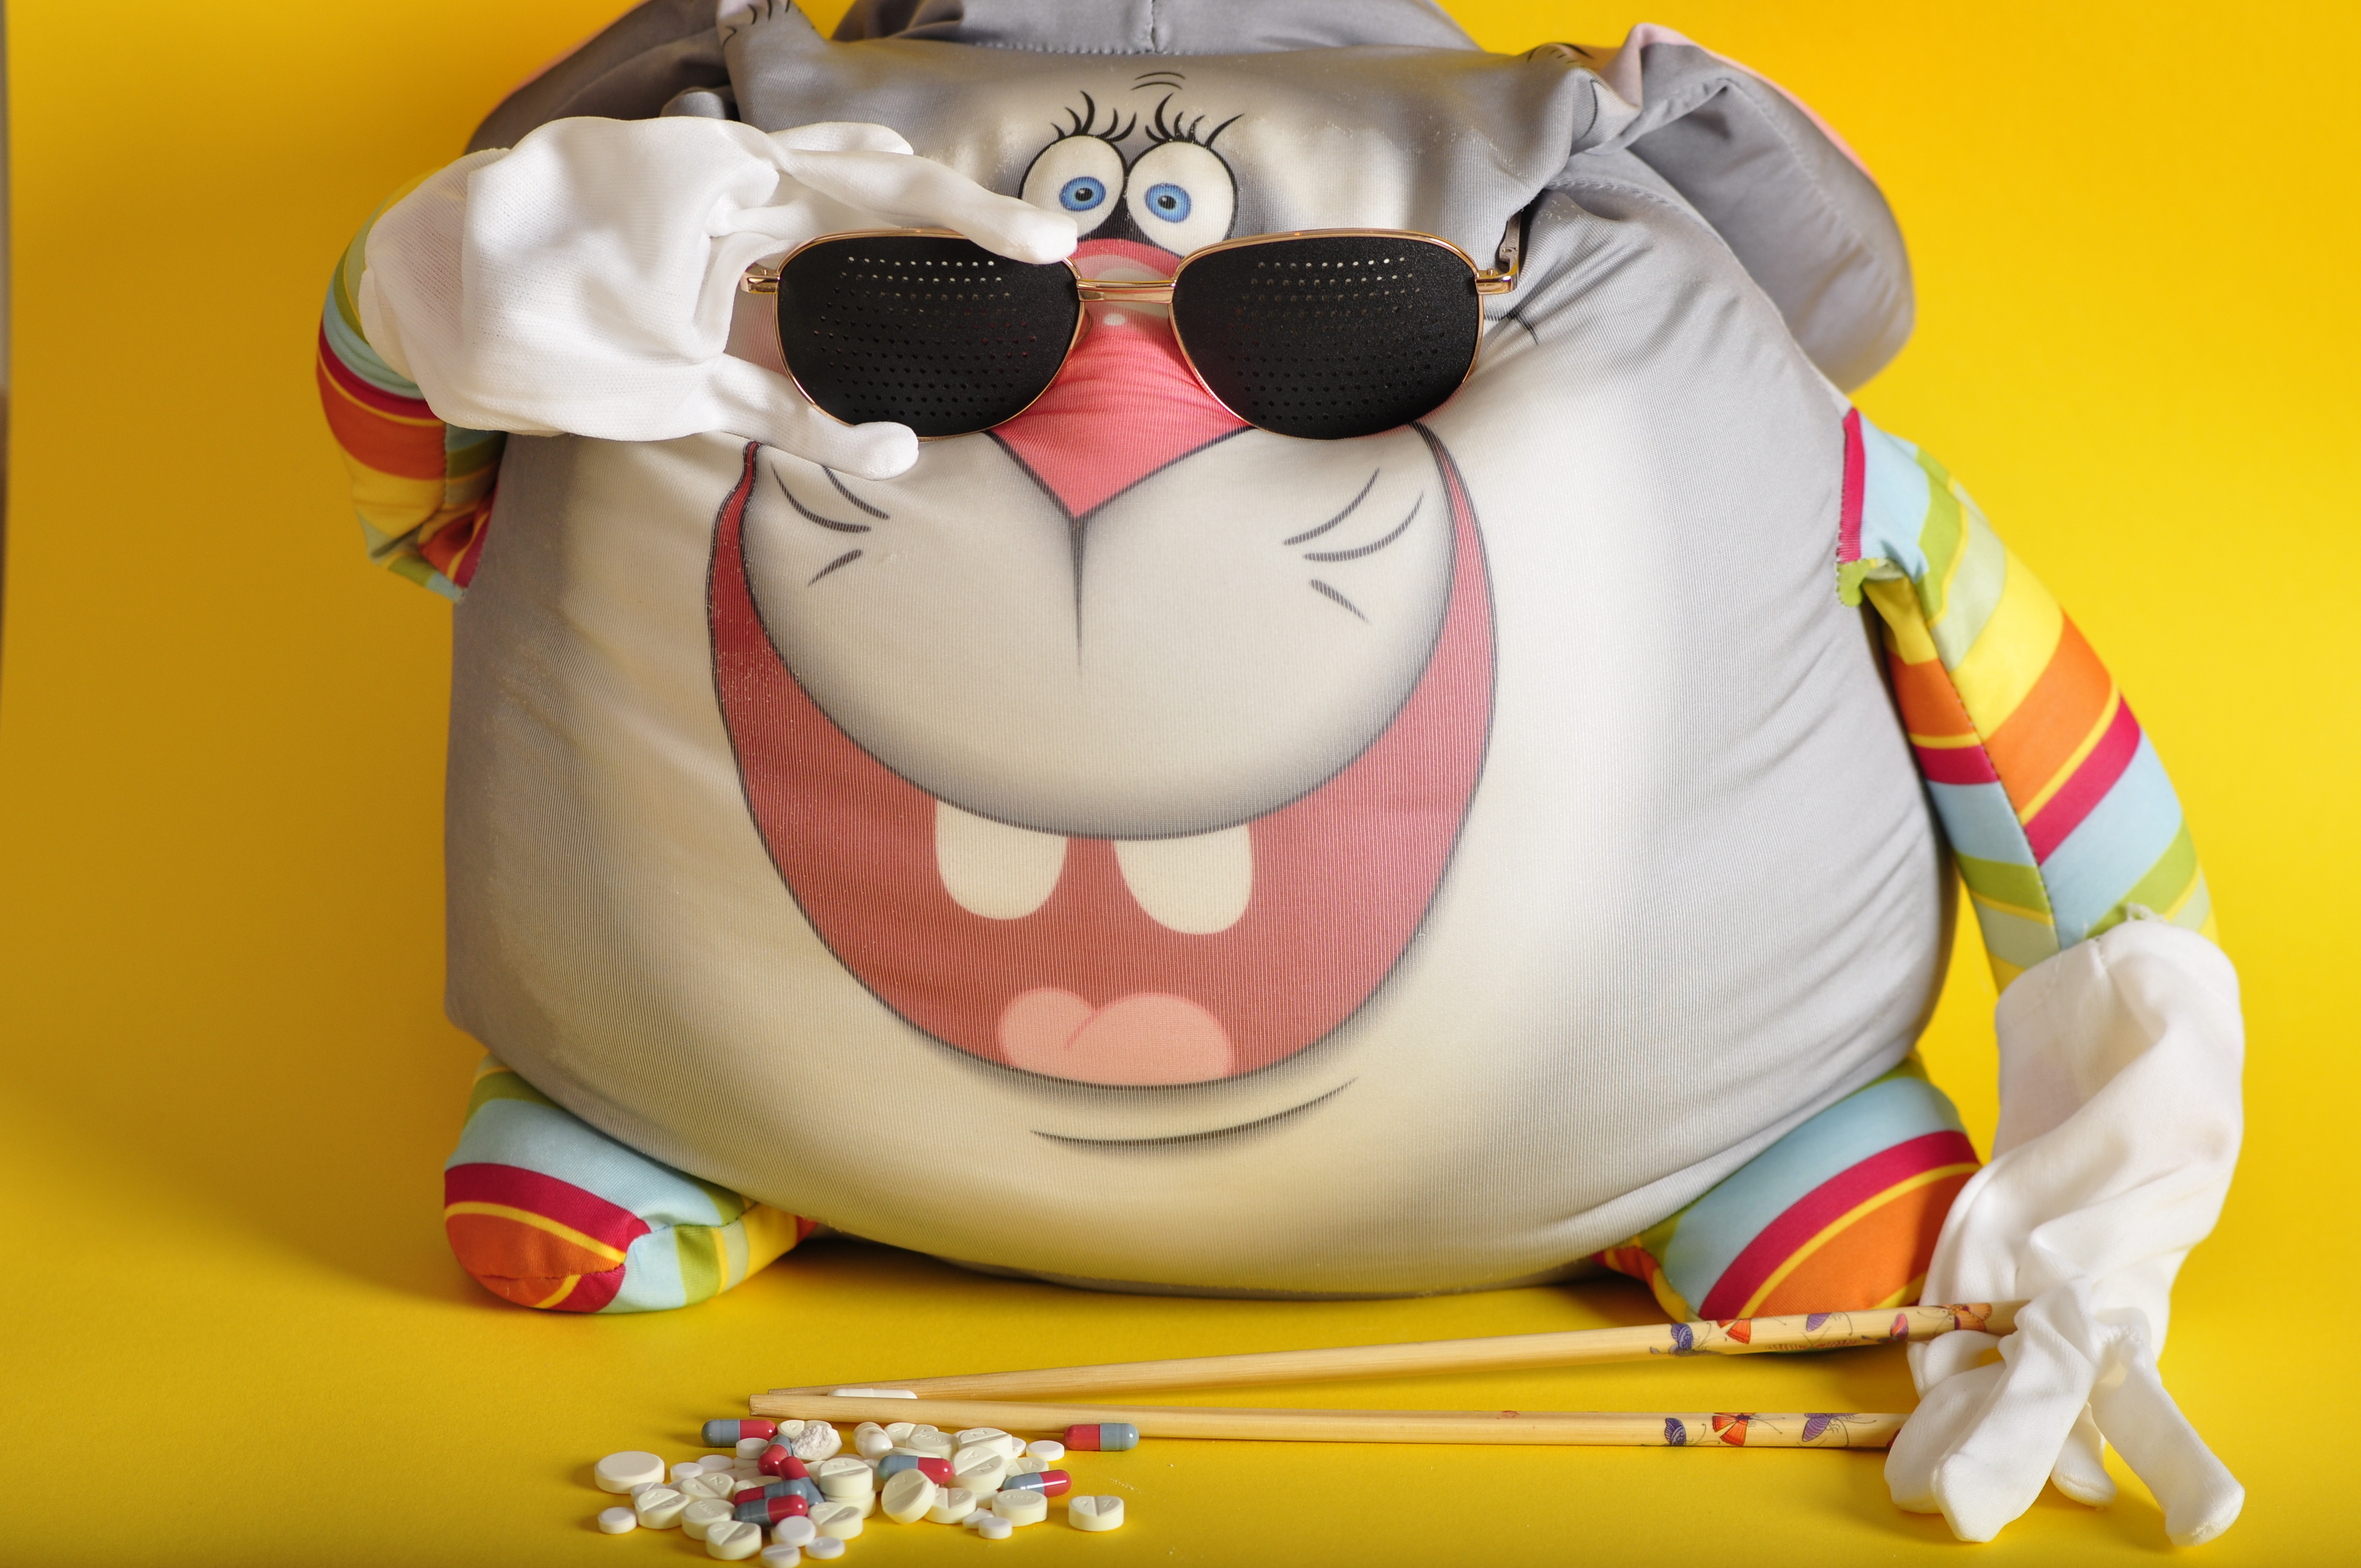
illness, fun, rest, hare, snail, lilac, purple, yellow, letters, tablets, emotions, glasses, coffee, syringe, pills, medicine, bars, teeth, toy, pleasure, money, stuffed toy, orange, textile, plush, material, snout, cake decorating, product